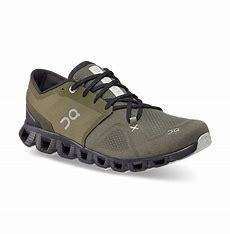
Brand: ON
Model: Cloud